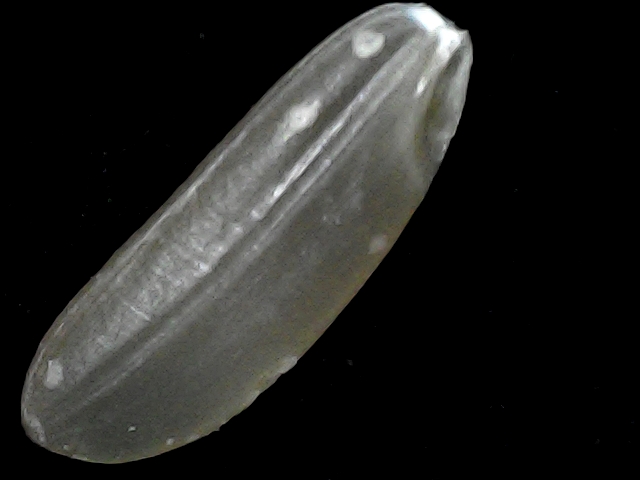
Rice variety: BR23